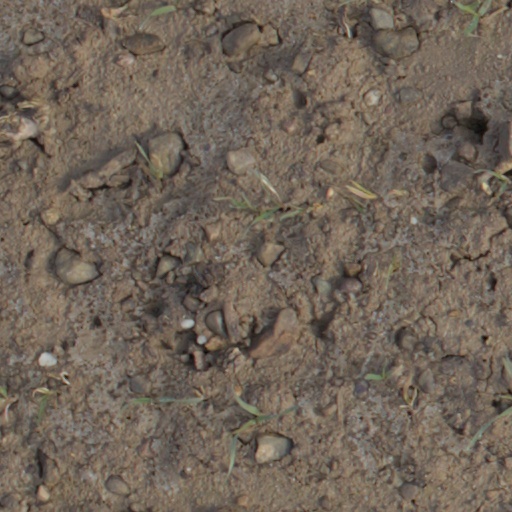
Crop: wheat